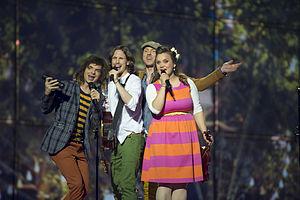
La Lettonie participe au Concours Eurovision de la chanson, depuis sa quarante-cinquième édition, en 2000, et l’a remporté à une reprise, en 2002.